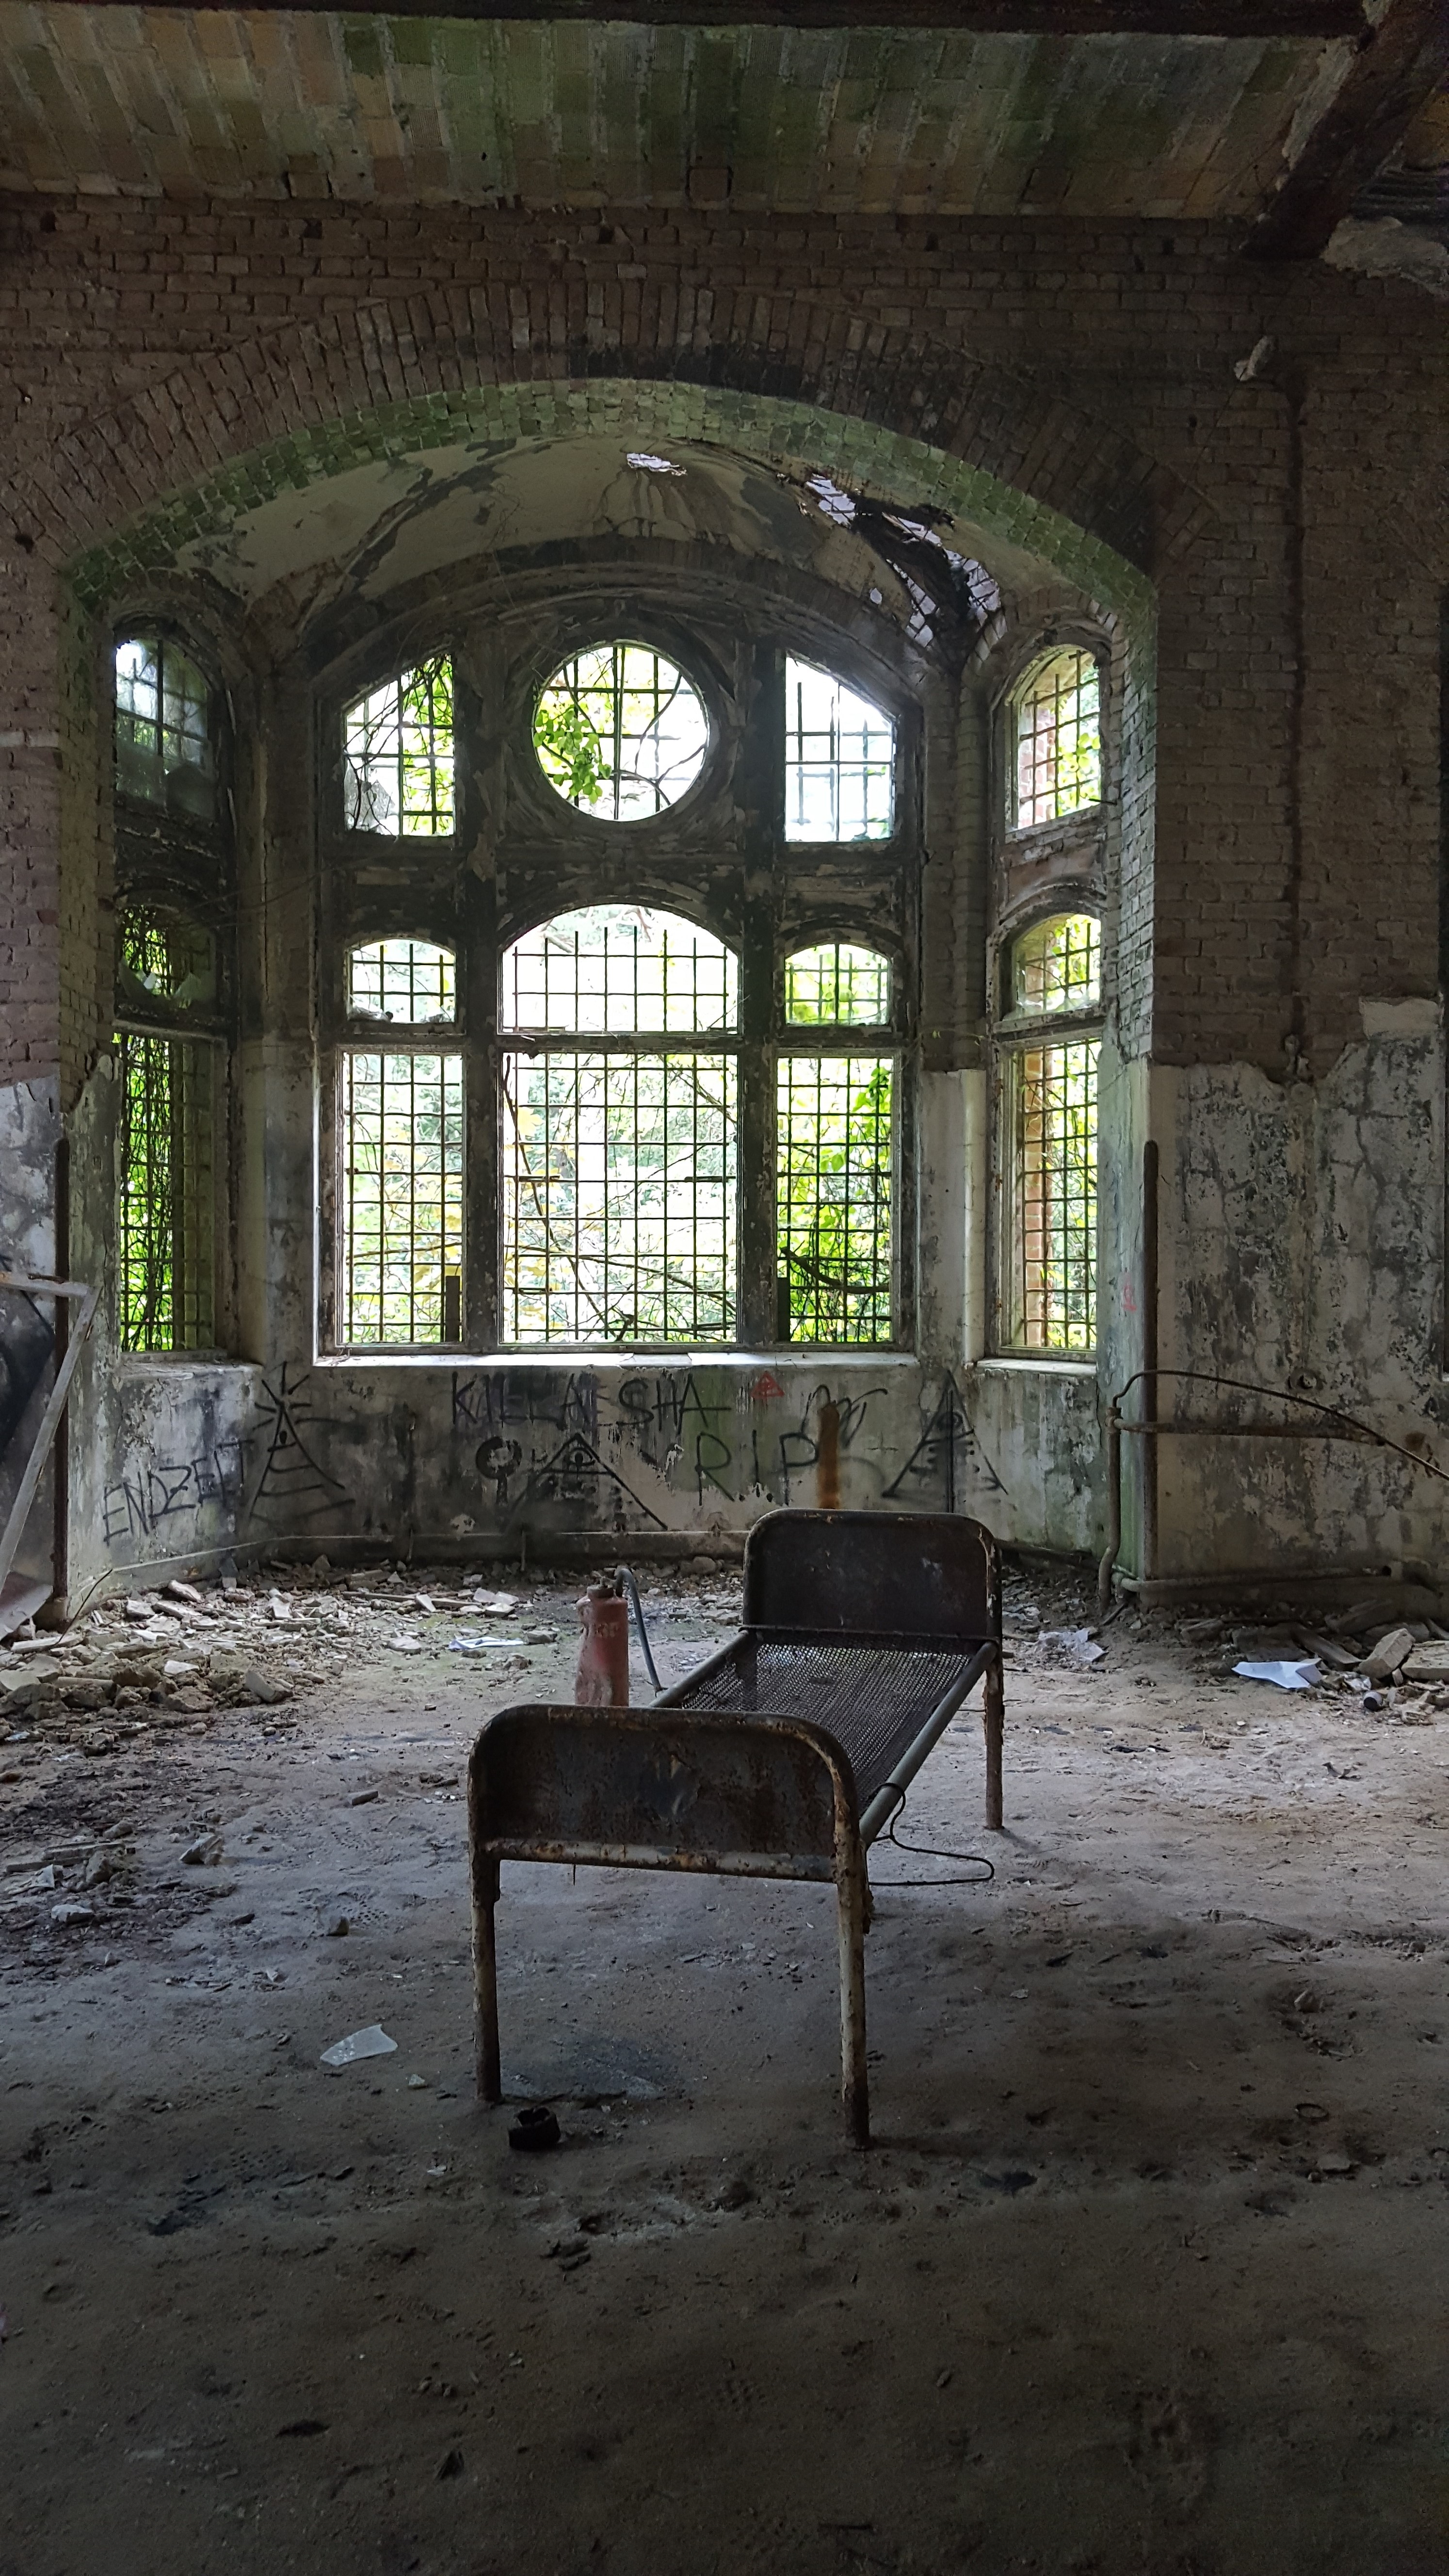
architecture, wood, house, interior, window, old, home, urbex, bed, ruins, estate, beelitz heilst tten, abandoned hospital, urban area